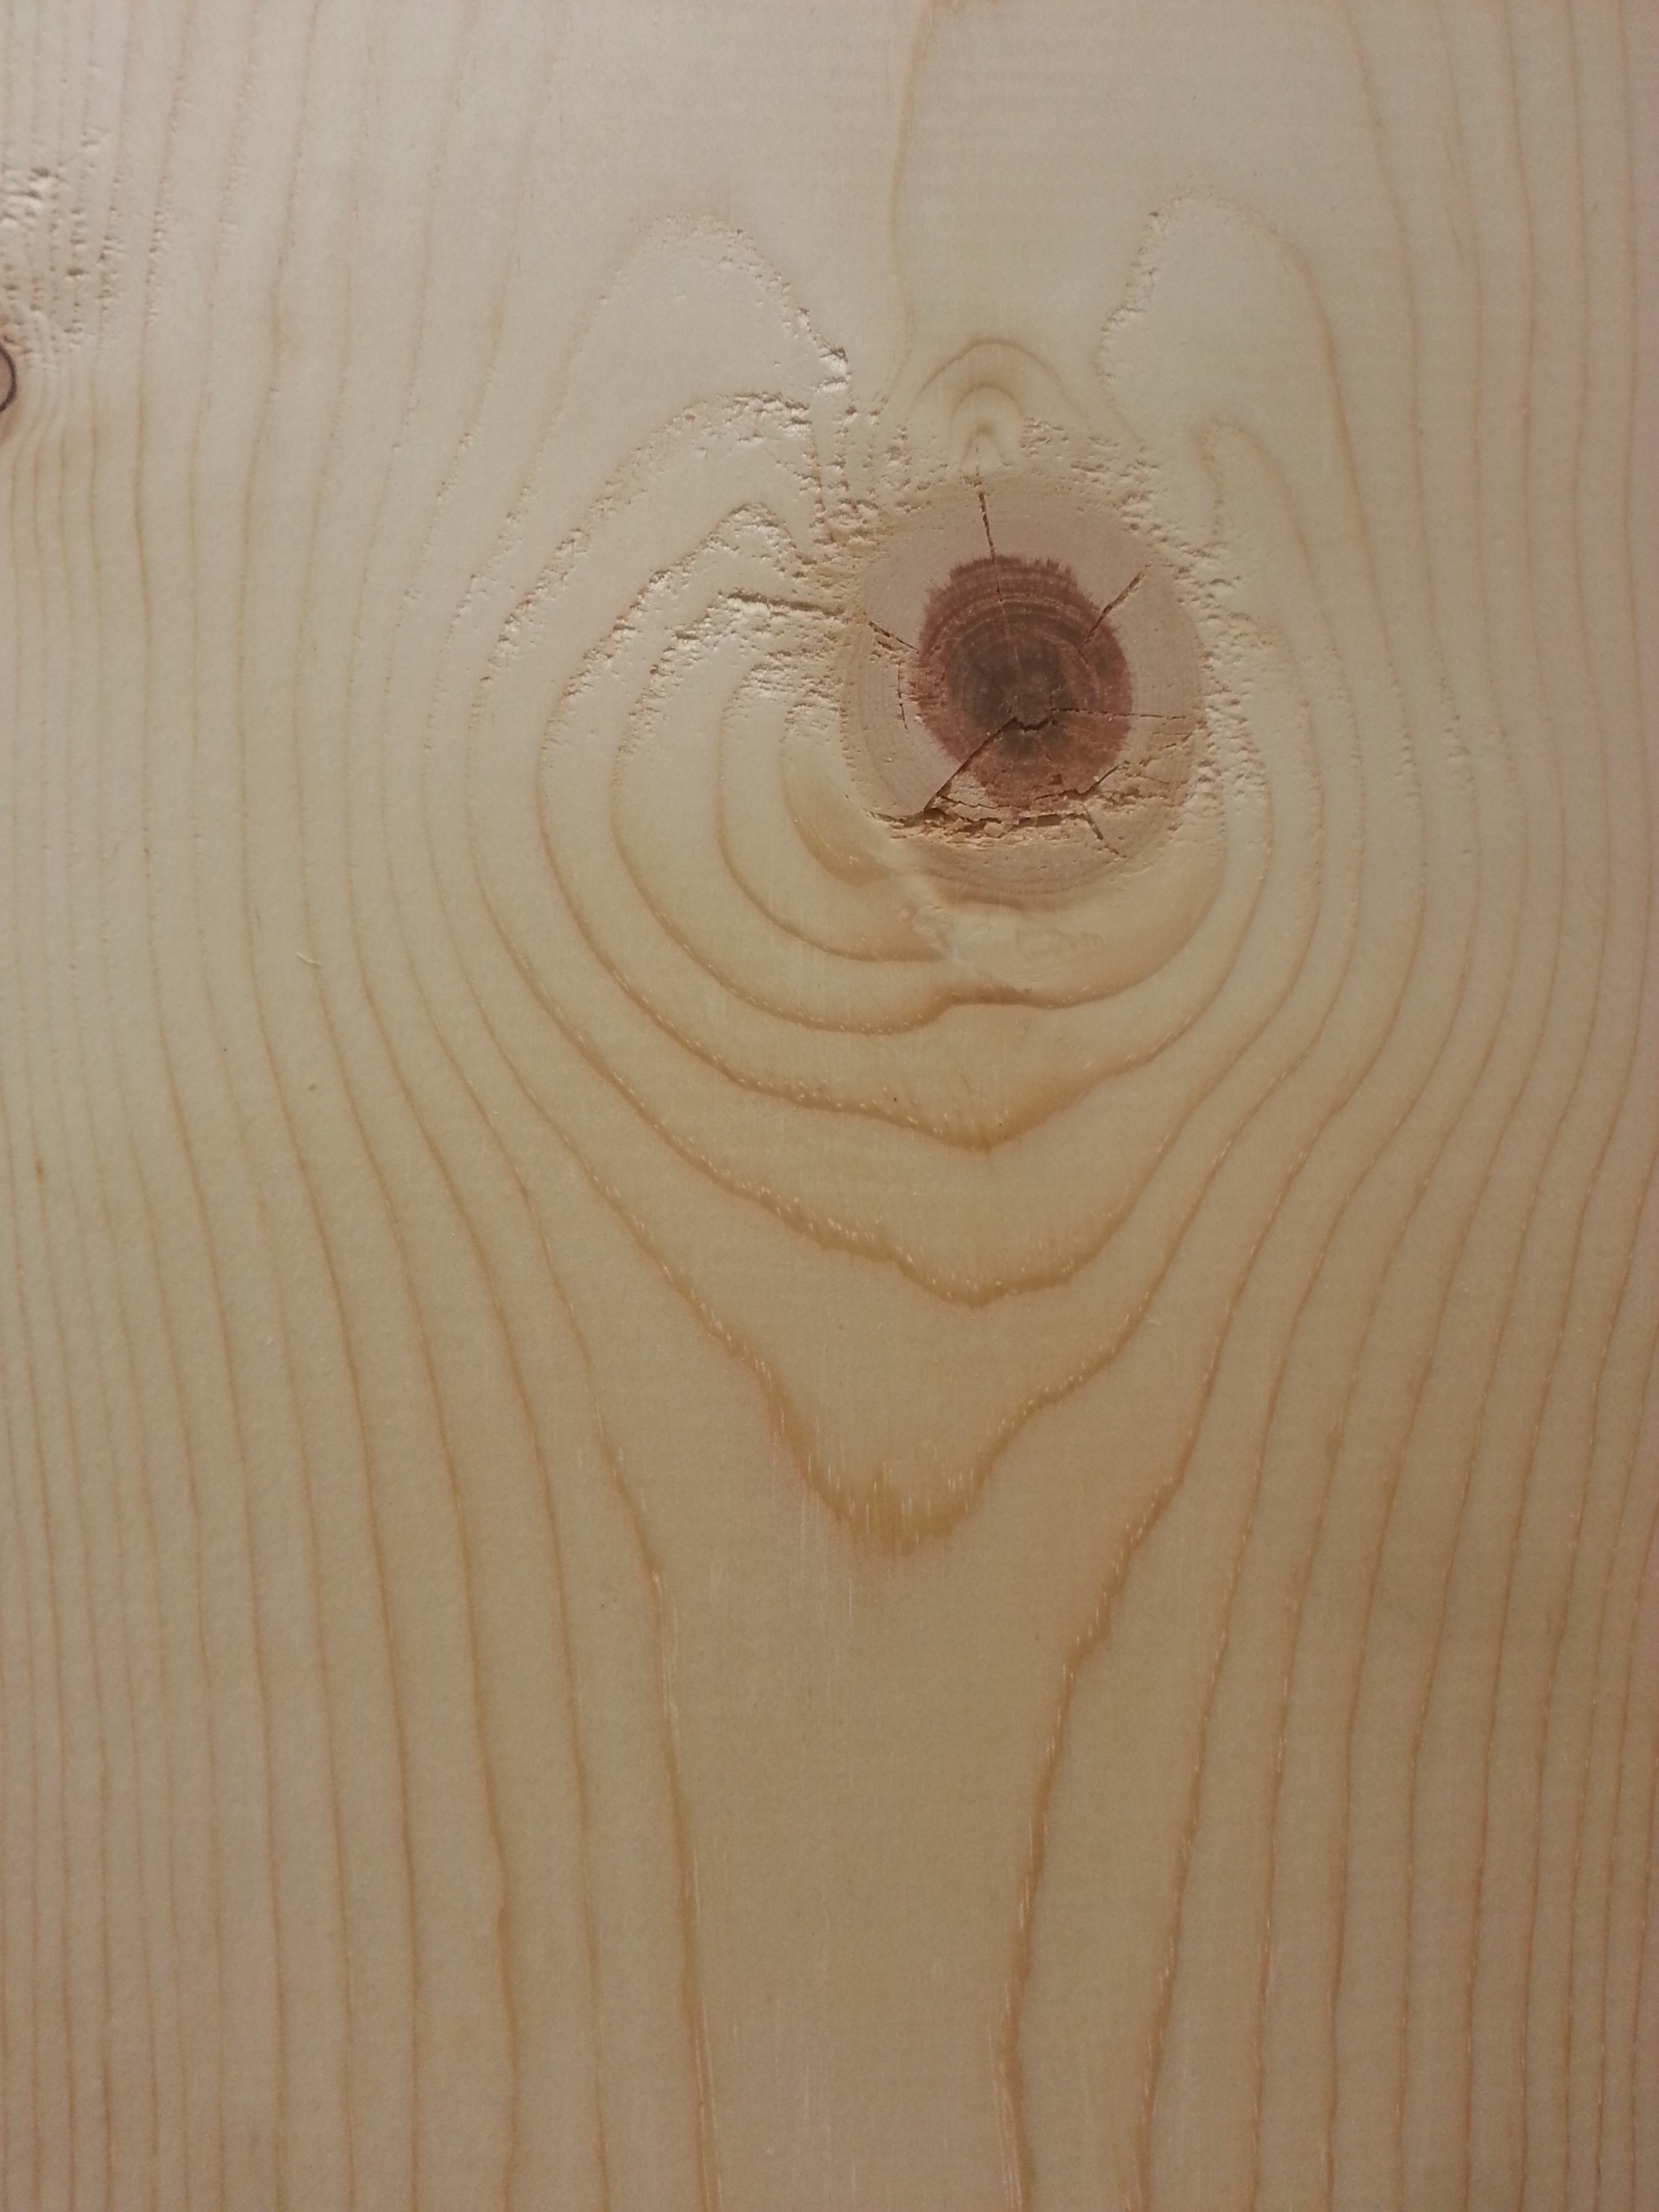
sand, wing, wood, texture, floor, ceiling, material, drawing, hardwood, wooden, carving, knot, plaster, plywood